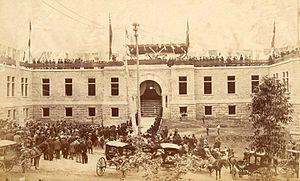
Vue de la célébration entourant la pose de la pierre angulaire du nouvel hôtel de ville de Québec en 1895. «
Cet article traite des événements qui se sont produits durant l'année 1895 au Québec.